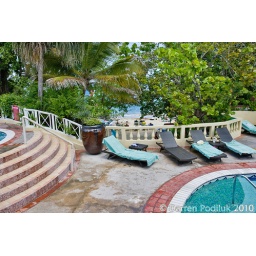
Umm, you can kinda see the beach and water sports area in the middle of the photo.